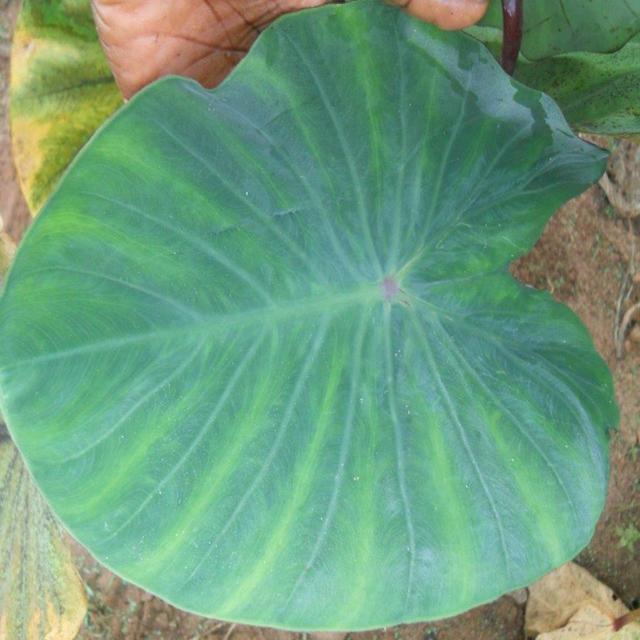
Label: Healthy